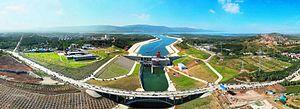
Le projet de transfert d'eaux du sud au nord est un ensemble de canaux, canalisations souterraines et de systèmes de répartition des ressources d'eau dans la Chine, dont ma construction a été achevé en grande partie en 2014. Le nord de la Chine, fortement industrialisé, connaît une pluviosité beaucoup moins importante que les régions méridionales. Le fleuve Jaune, qui irrigue cette région s'est asséché plusieurs fois au cours des décennies récentes et certains affluents du Hai dont le bassin versant comprend les villes de Pékin et de Tianjin ont également failli s'assécher. Des projets limités complètent le transfert de l'eau du Yangzi Jiang dans le Huang He et le fleuve Hai. Parmi ceux-ci, un plan controversé de détournement du Brahmapoutre, au nord de l'Inde, est à l'étude depuis des années. L'offre et la demande d'eau ont changé plus vite que la capacité du projet de s'adapter, entraînant des surcoûts et des bienfaits moins sensibles.
Le Yangzi Jiang, Yang-Tsé-Kiang, Yang-Tsé, en chinois Chang Jiang, littéralement en français « long fleuve », anciennement en français fleuve Bleu, est le plus important des fleuves chinois avec un débit moyen de 30 000 m³/s et une longueur de 6 300 kilomètres. Il prend sa source dans l'ouest du pays sur le plateau tibétain, dans une région aride et dépourvue d'habitants à plus de 5 300 mètres d'altitude. Son cours prend d'abord une orientation sud-ouest et il descend du plateau de manière torrentielle en circulant dans des gorges profondes creusées dans les monts Hengduan. À près de 2 000 kilomètres de sa source le Yangzi arrive aux abords du plateau Yunnan-Guizhou et prend une direction générale d'ouest en est qu'il va conserver jusqu'à son débouché dans la Mer de Chine orientale. Il traverse successivement le riche bassin agricole du Sichuan et sa capitale économique Chongqing, les défilés des trois Gorges avant de pénétrer dans une vaste plaine caractérisée par de nombreux lacs et de grandes concentrations humaines dont la ville de Wuhan.